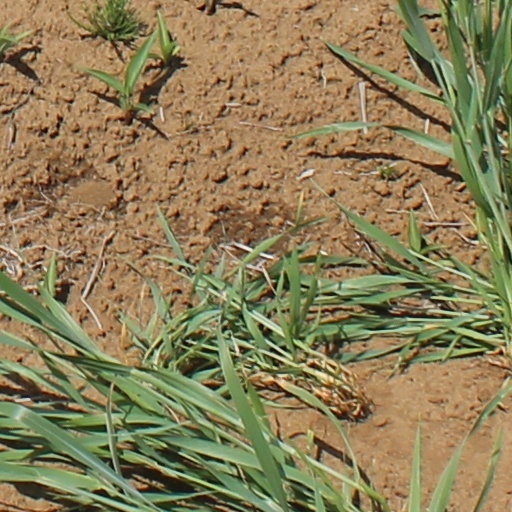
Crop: wheat